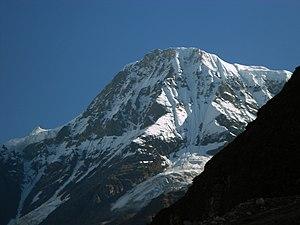
Le sommet du Changuch (6322 m), Etat d'Uttarakhand, en Inde.